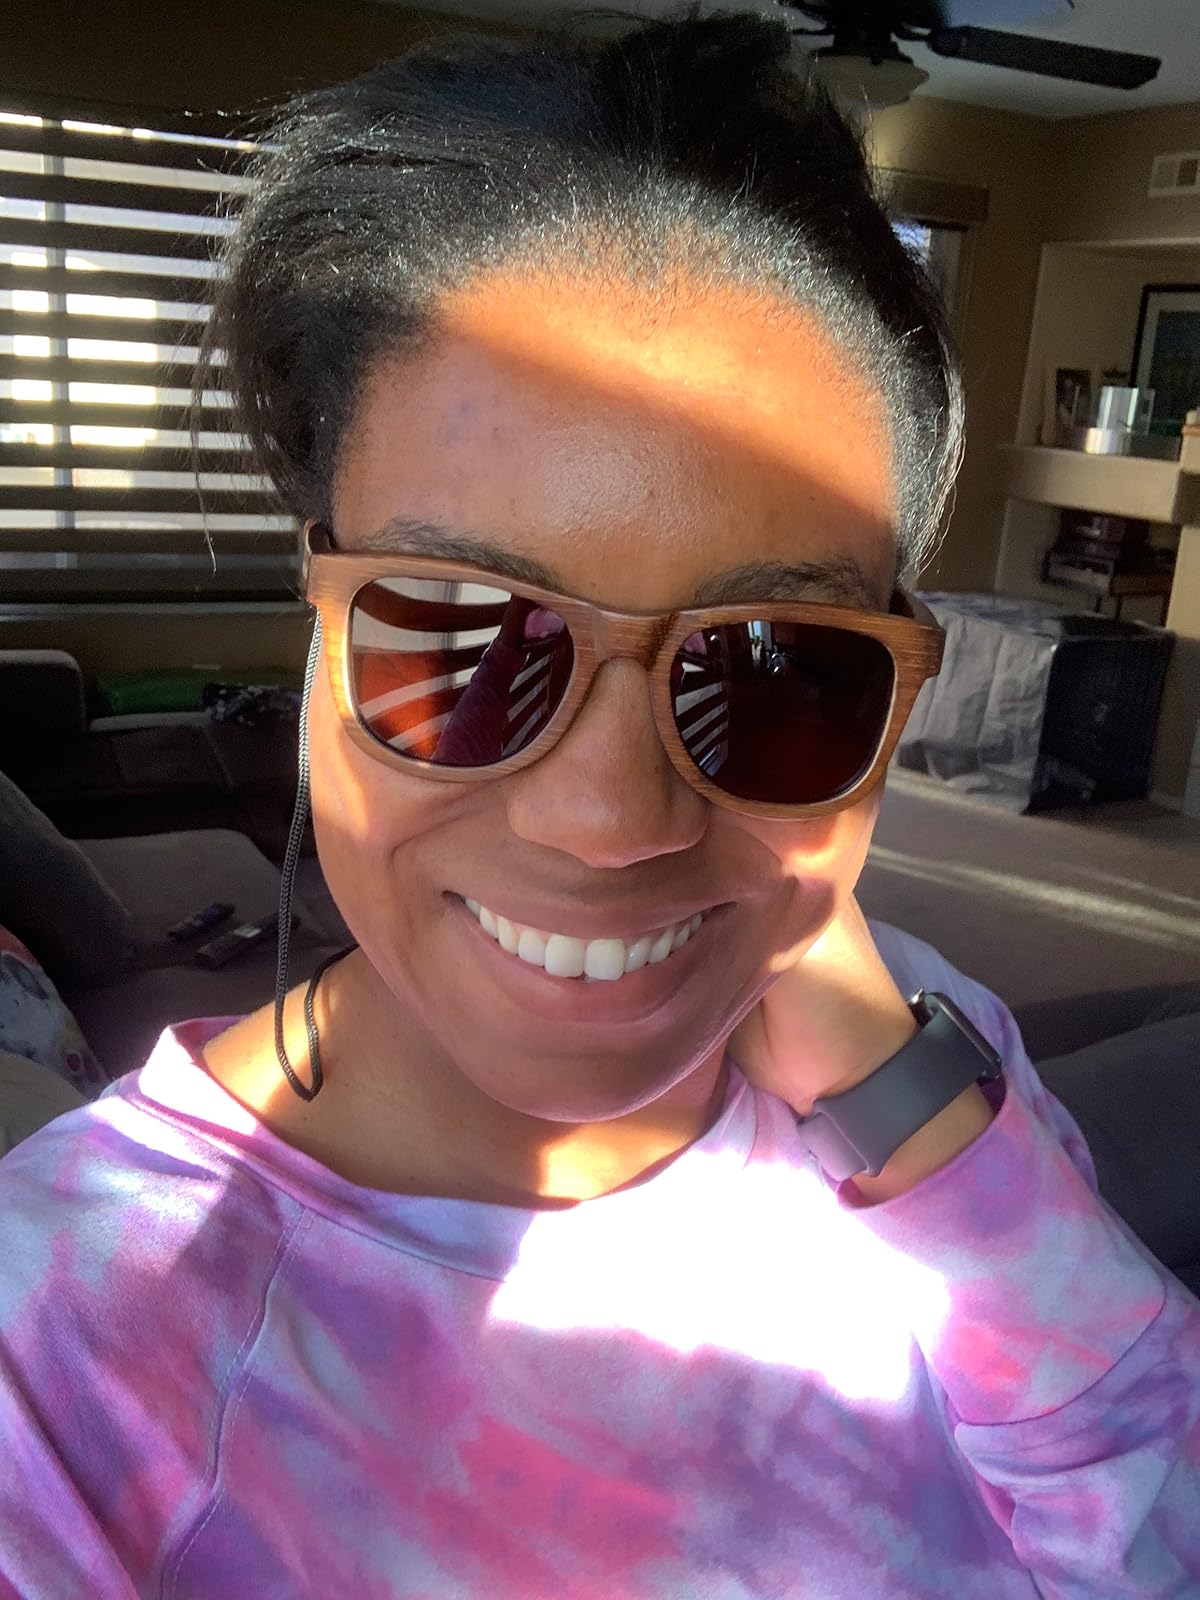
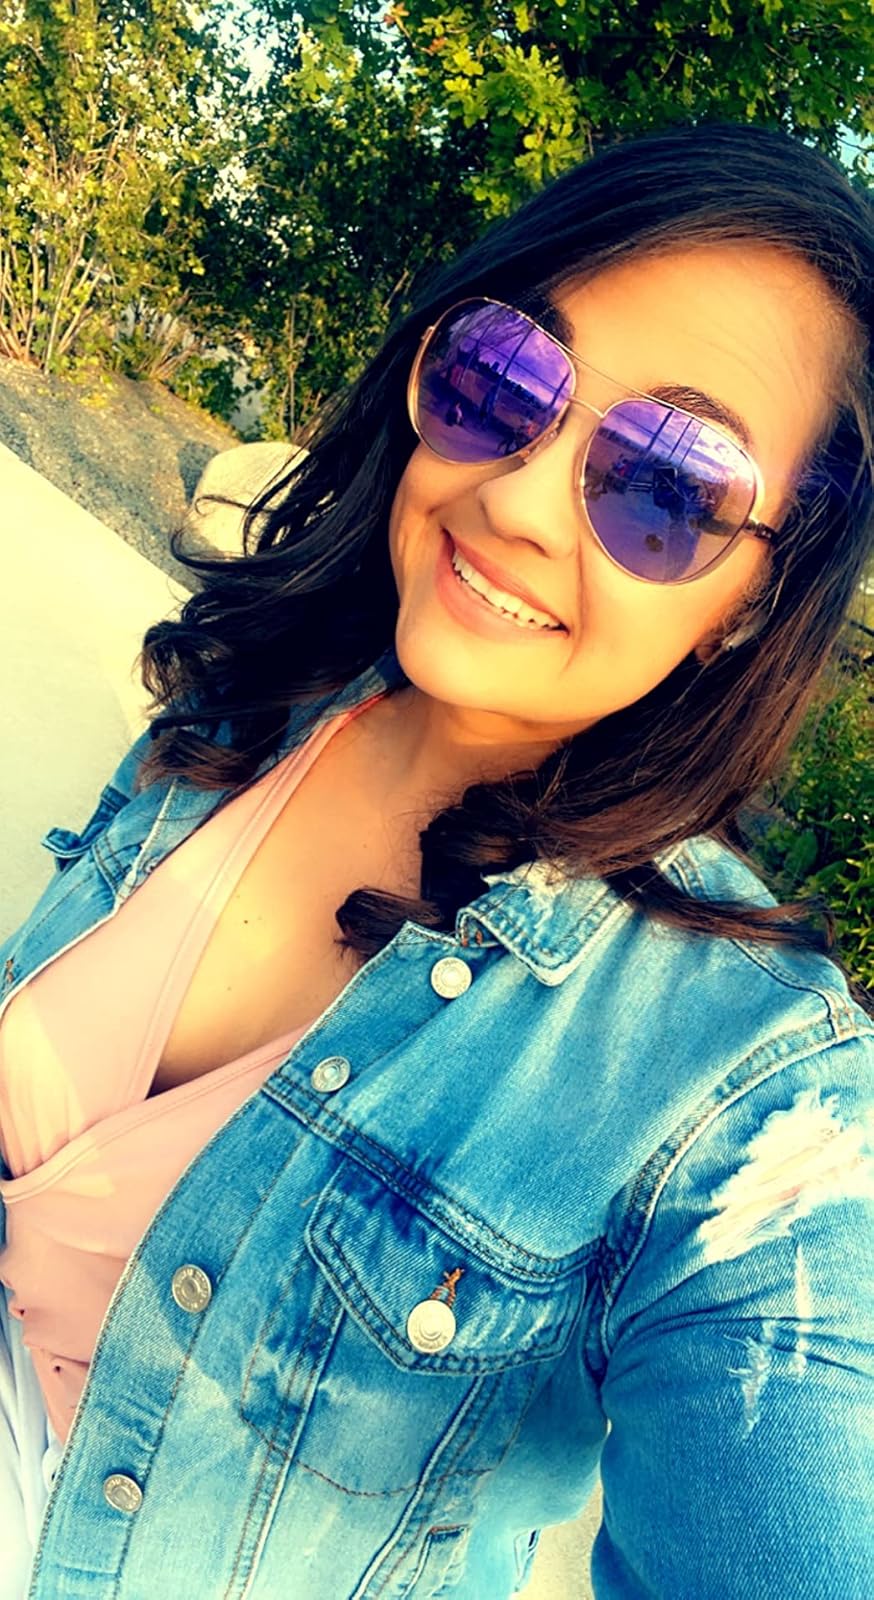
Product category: accessories_sunglasses
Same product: no